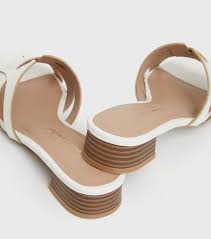
Label: Clog